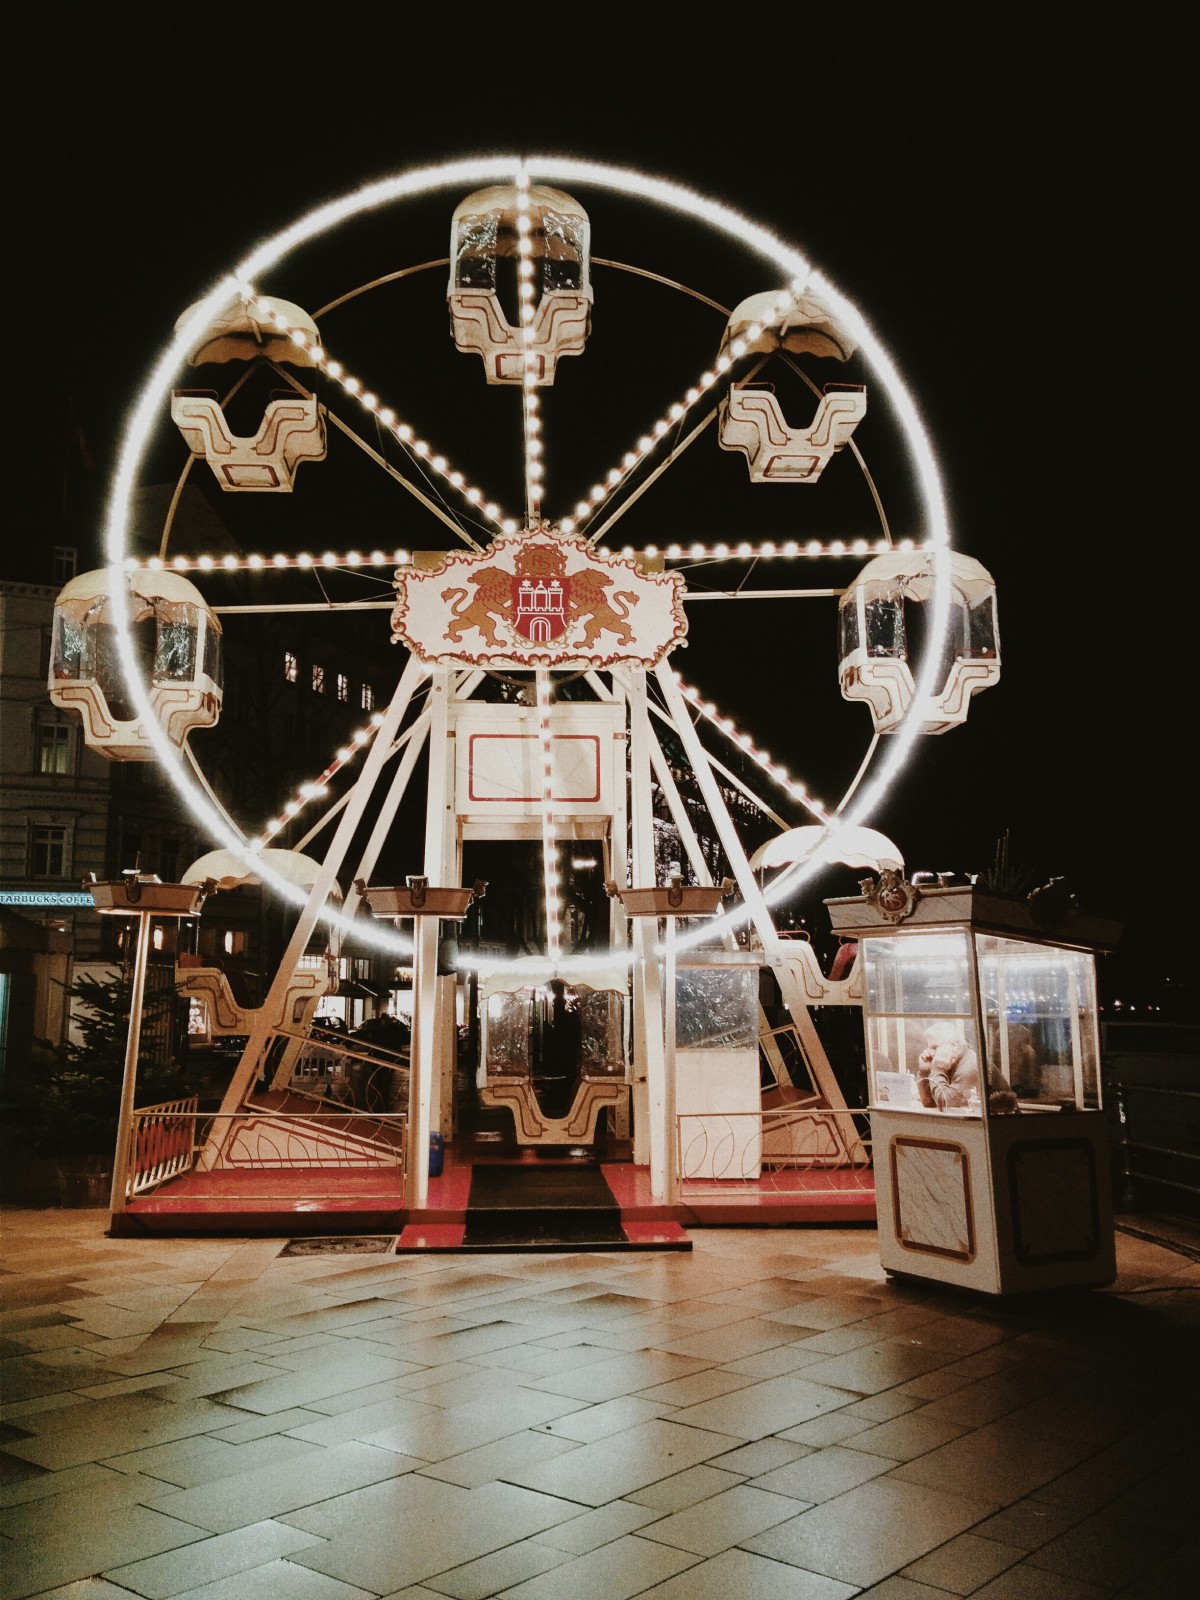
Tags: night, ferris wheel, carnival, amusement park